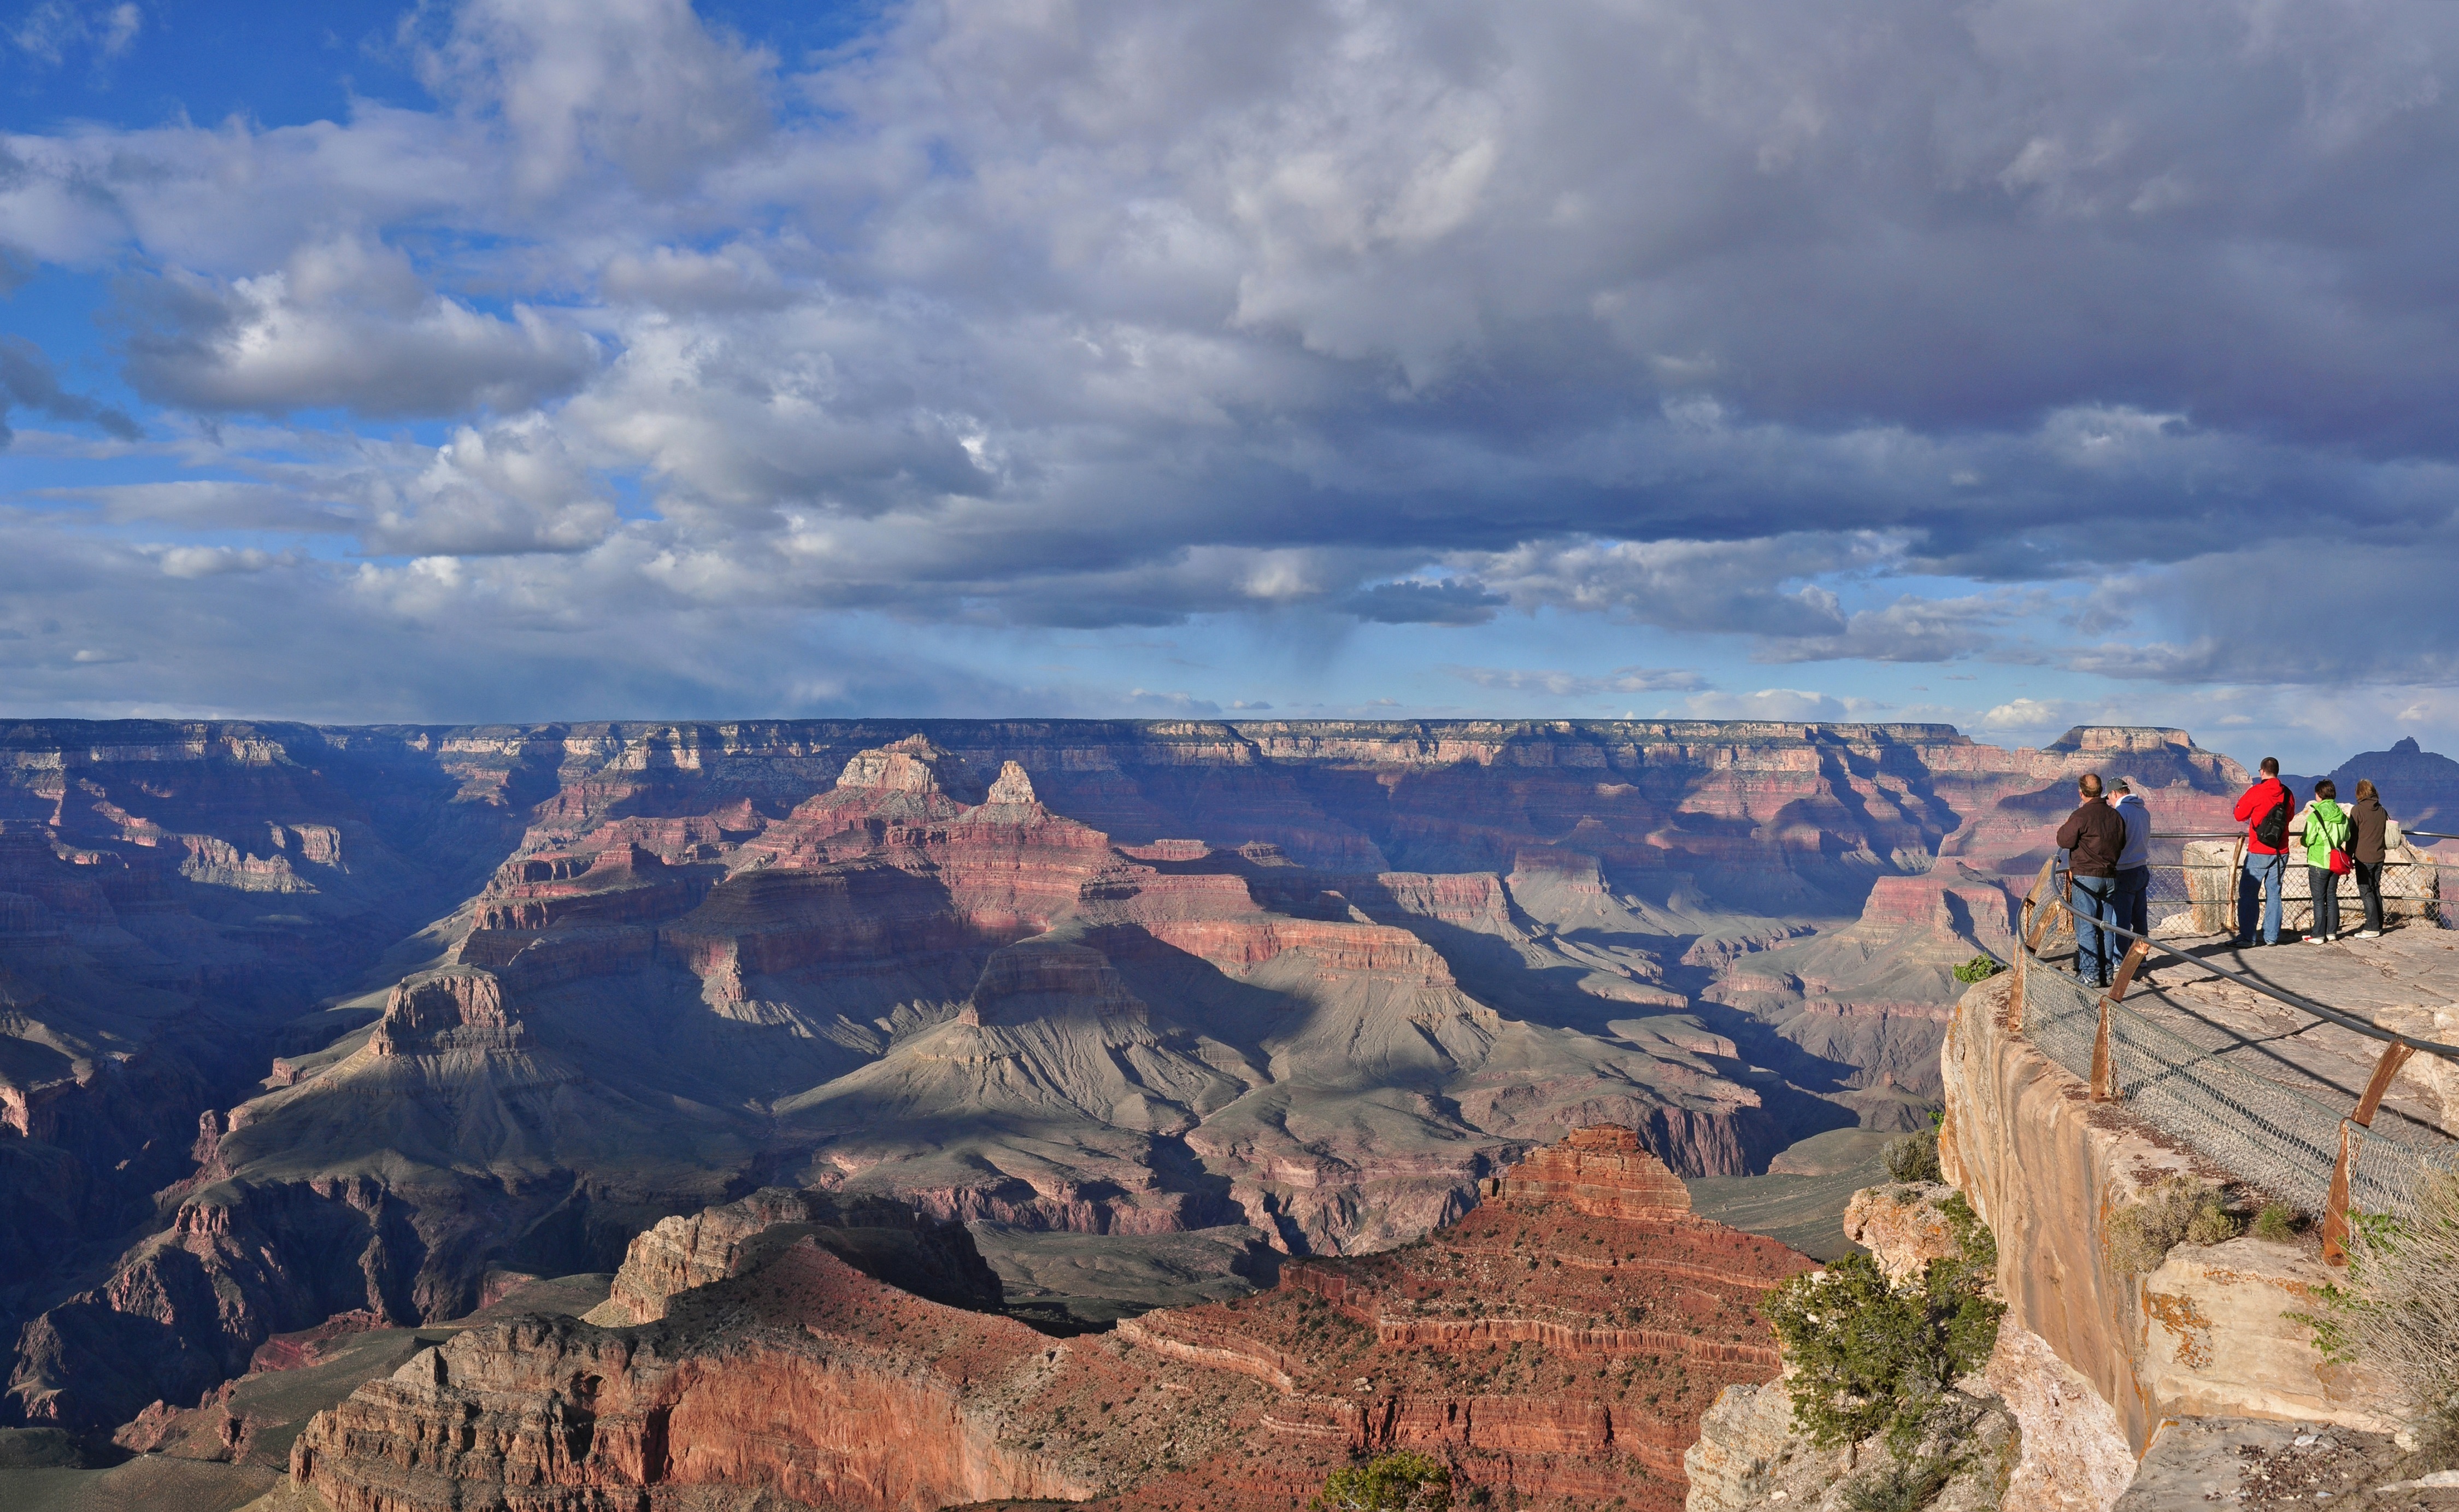
landscape, rock, mountain, river, mountain range, stone, formation, cliff, scenic, natural, usa, canyon, grand canyon, national park, erosion, arizona, rocks, outdoors, geology, badlands, plateau, landform, geographical feature